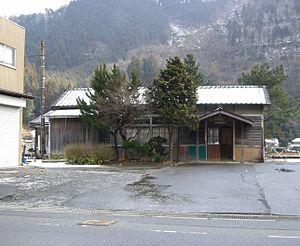
La gare d'Iwayama est une gare ferroviaire située dans la ville de Niimi, dans la préfecture d'Okayama au Japon. La gare est exploitée par la compagnie JR West, sur la ligne Kishin.